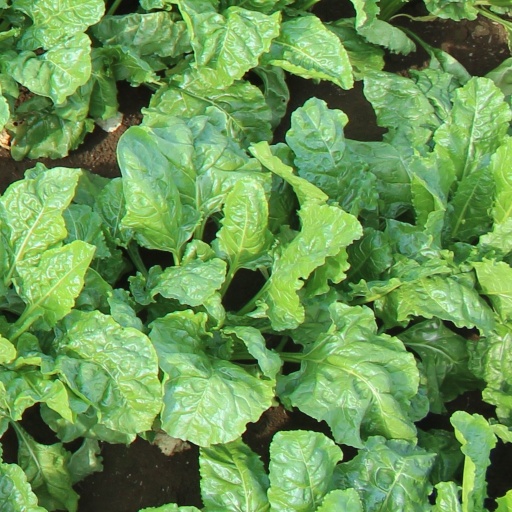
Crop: sugar beet